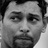
Emotion: sad